Sabretooth (character)

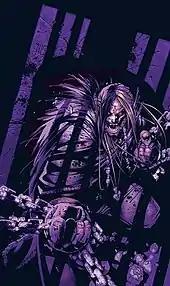
Promotional art for "X-Men" (vol. 2) #189 (September 2006).Art by Chris Bachalo and Tim Townsend.

In "X-Men" (vol. 2) #188 (August 2006), Sabretooth was spotted fleeing a mysterious group of superhumans collectively known as The Children. Their reasons for pursuing him remained unknown, but two of them—Sangre and Serafina—were tracking him. Sangre activated a singularity generator that annihilated most of the town and killed all its citizens, except for a little girl whom Serafina deliberately shielded from the destruction so there would be a witness to what had happened. He later encountered two more of the Children—Aguja and Fuego. They attacked him and temporarily neutralized his healing factor, but he managed to escape regardless, only to end up at the Xavier Institute later that night seeking sanctuary.